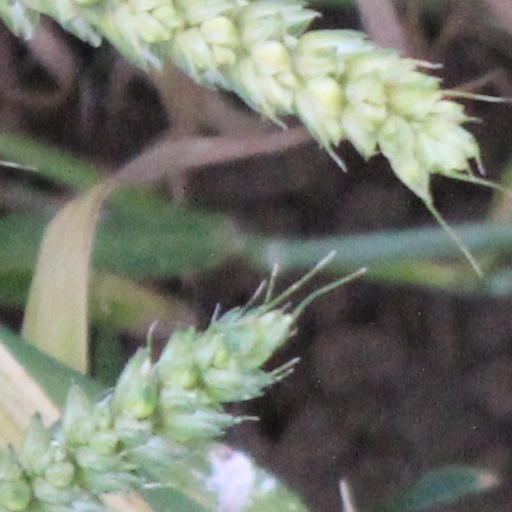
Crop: wheat